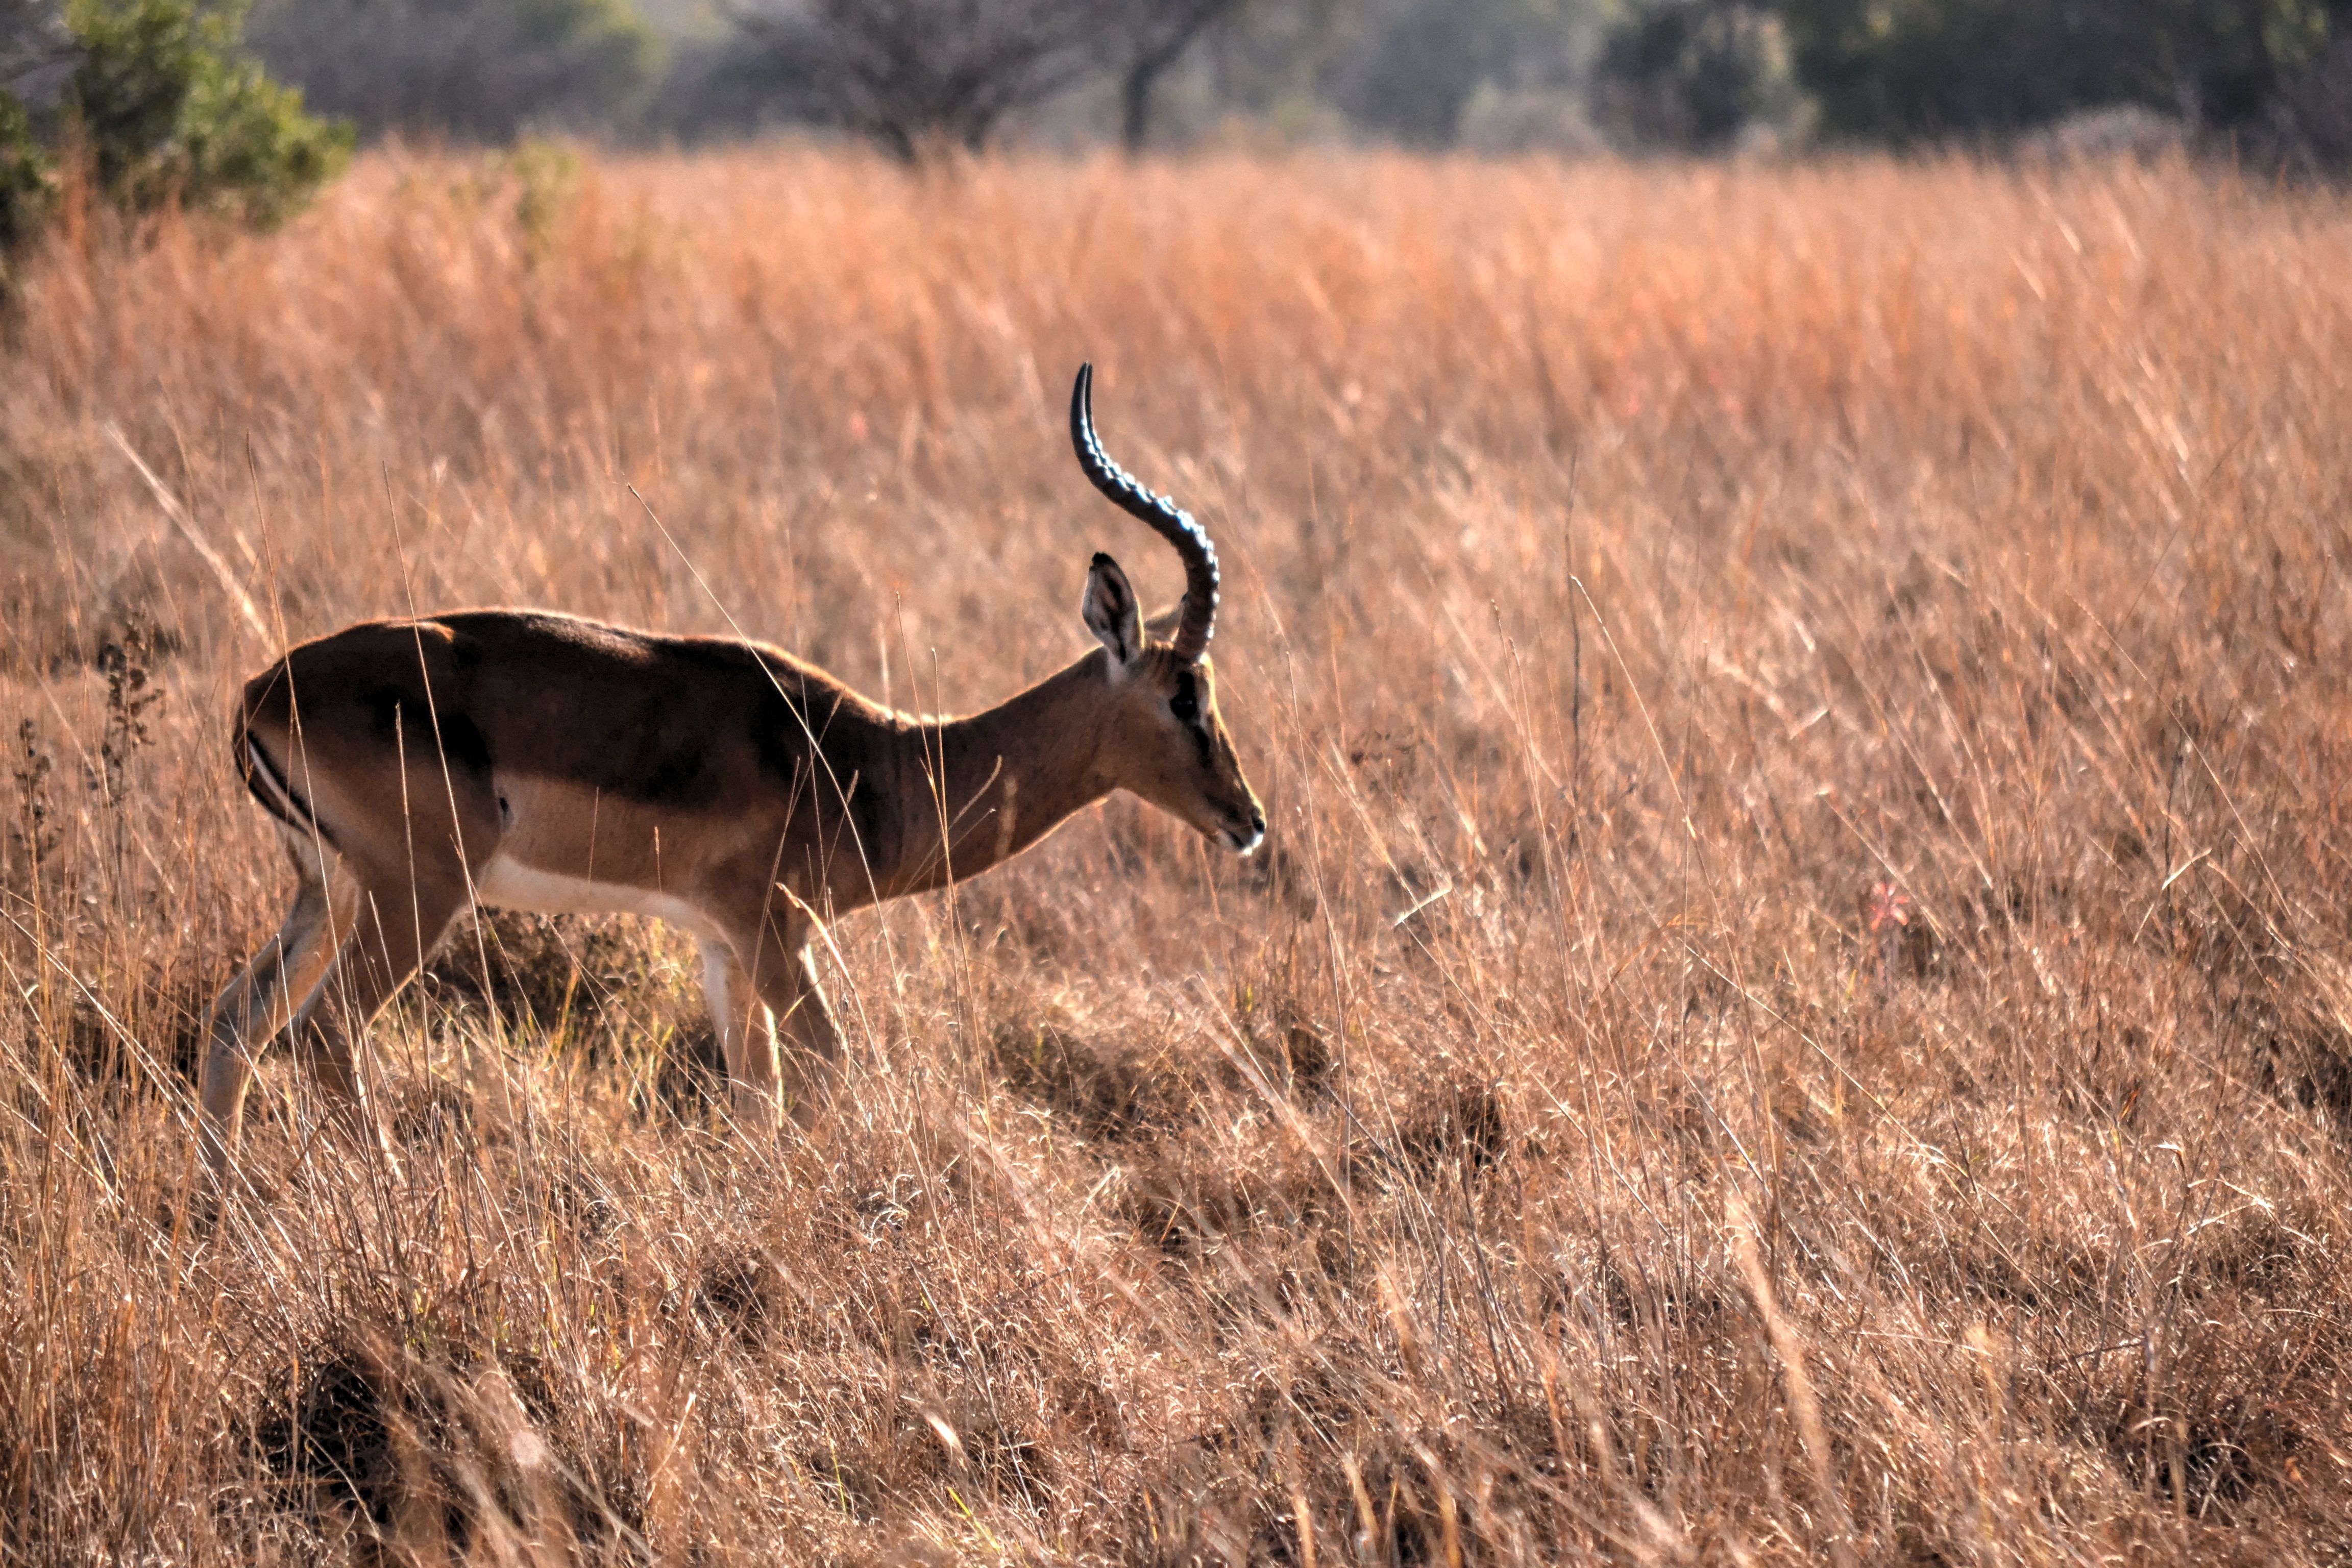
prairie, adventure, wildlife, deer, mammal, fauna, savanna, plain, antelope, wild life, gazelle, grassland, vertebrate, impala, kudu, safari, game farm, africa sun, white tailed deer, springbok, pronghorn, hartebeest